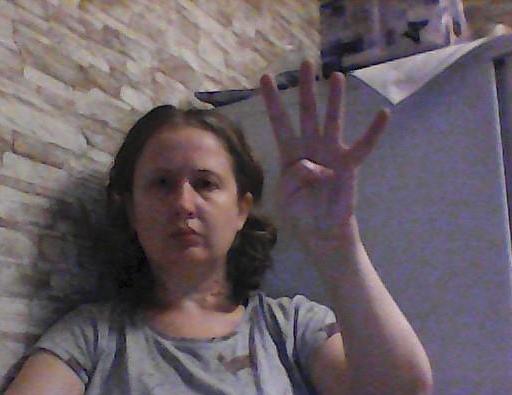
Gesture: four